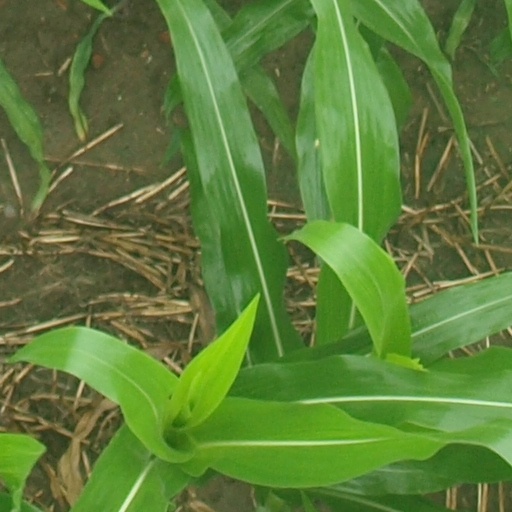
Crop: maize; corn